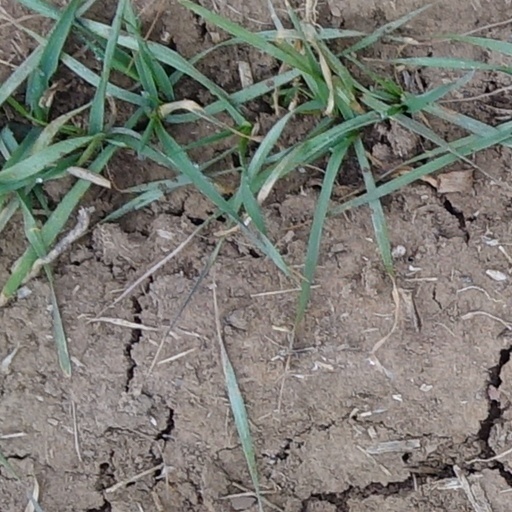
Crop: wheat